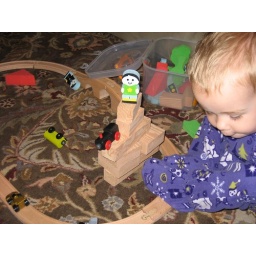
Built 100% by himself, including standing the little man at the top and train cantilevered over the side.